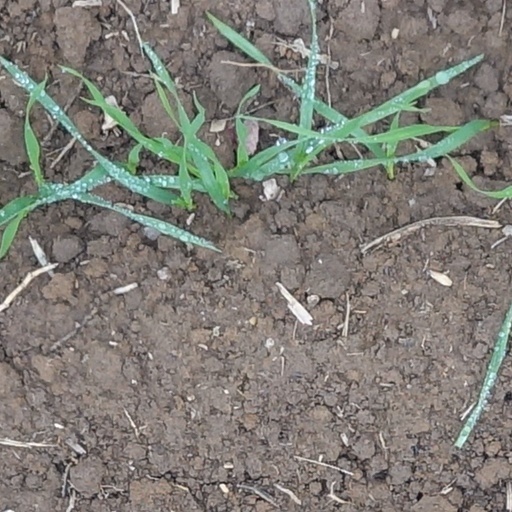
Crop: wheat